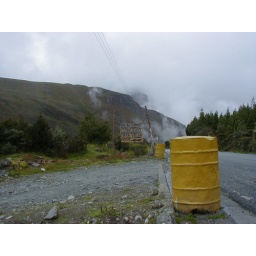
Waiting for a bus by the side of the road in the Andes